Walter Hughes Duncan

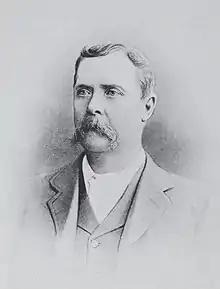

Walter Hughes Duncan (29 April 1848 – 12 May 1906) was a South Australian pastoralist and politician. He was a member of the South Australian House of Assembly from 1896 to 1906, representing the electorates of Onkaparinga (1896-1902) and Murray (1902-1906).